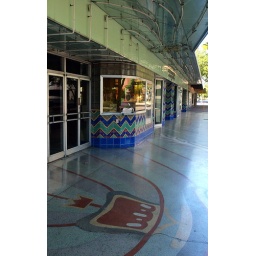
Crown in terrazo and box office